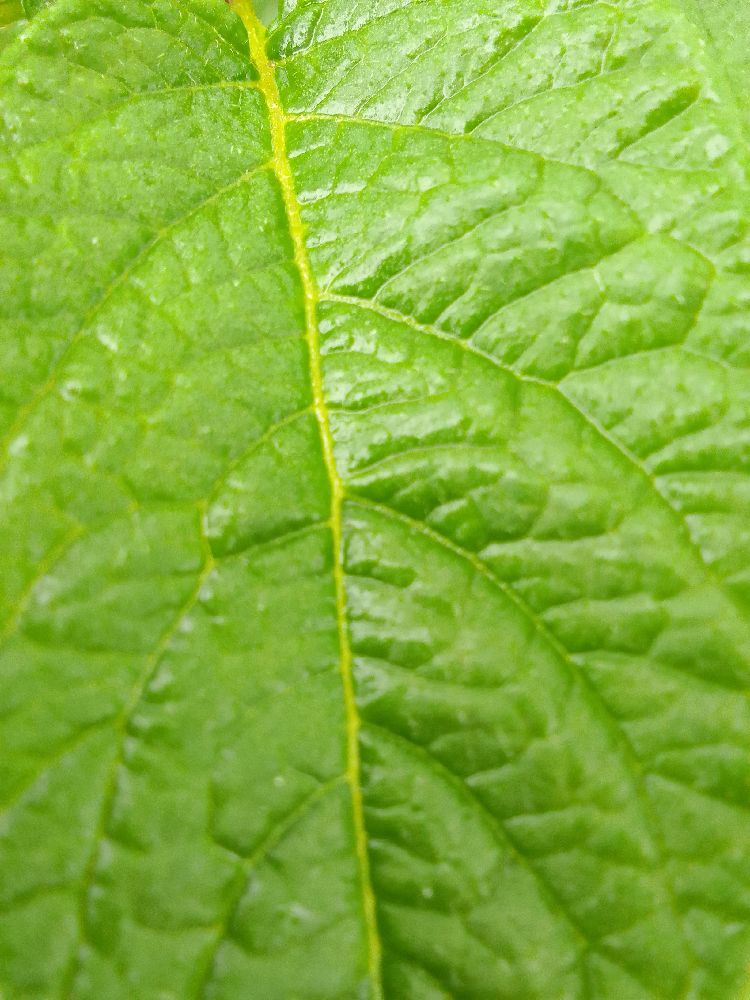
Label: Healthy